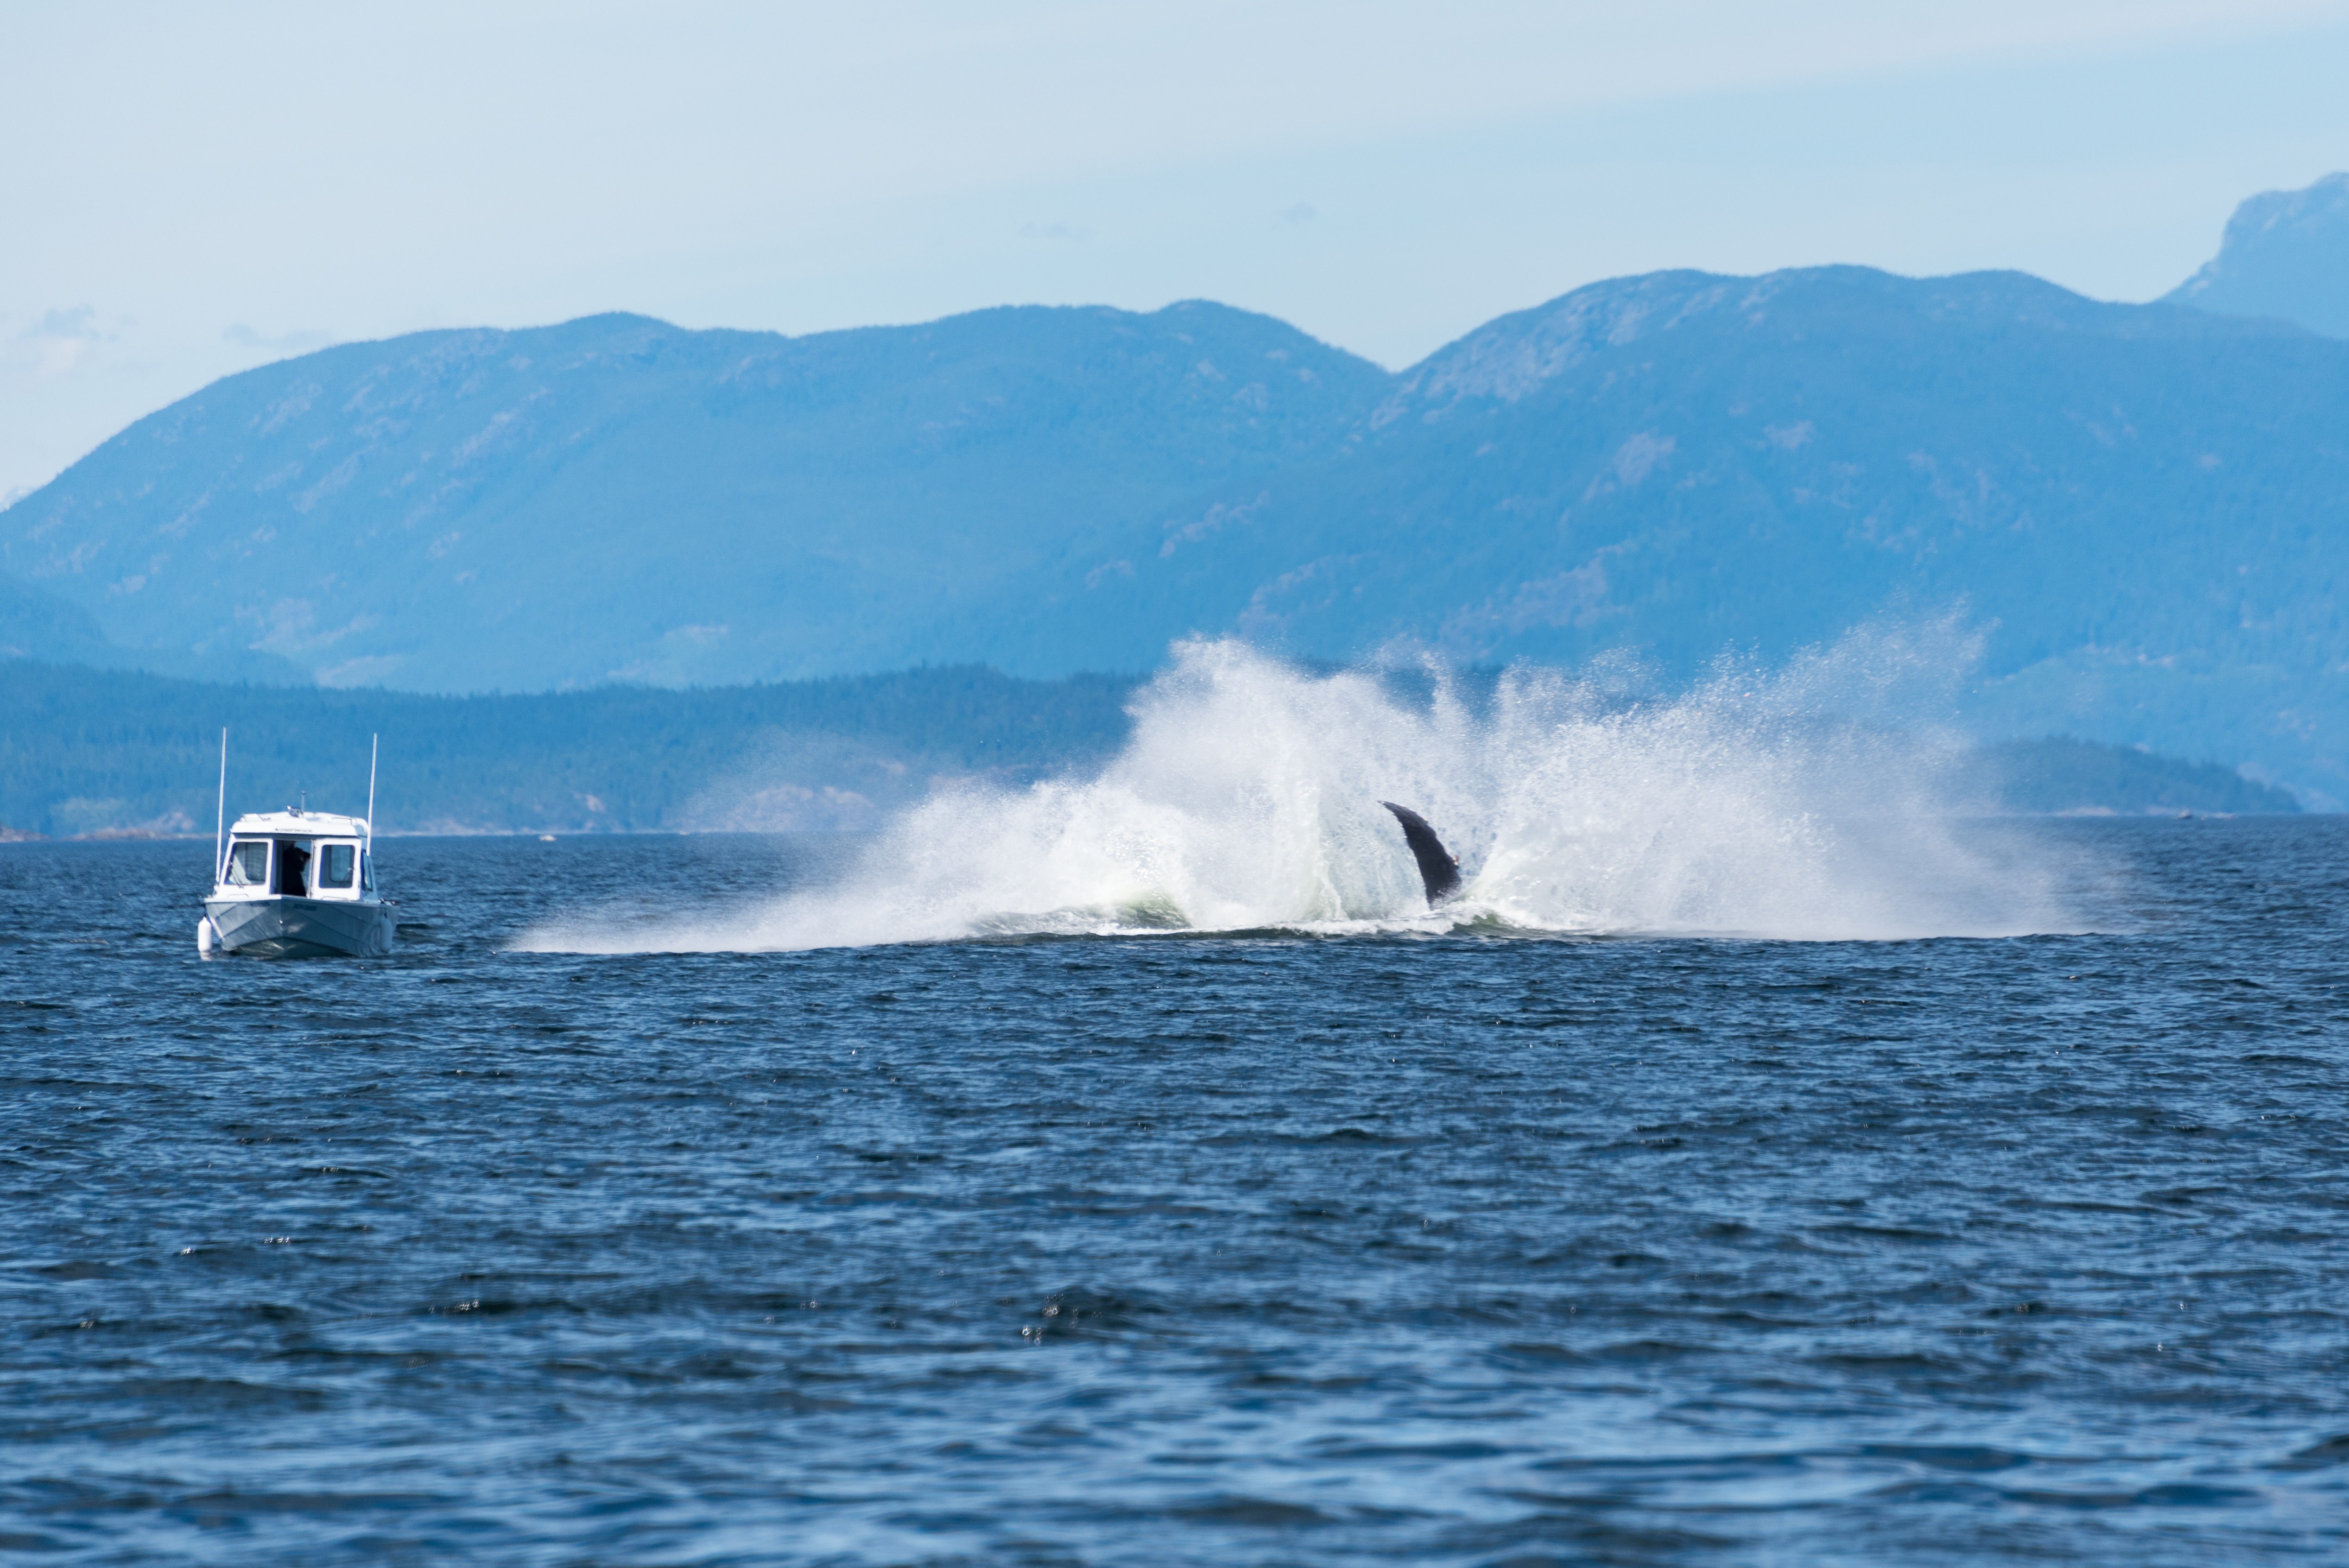
sea, ocean, wave, mammal, arctic, humpback whale, whale, arctic ocean, marine mammal, wind wave, whales dolphins and porpoises